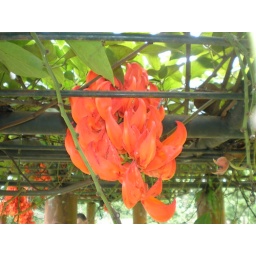
close enough shot of some flower or fruit in eden natural park in davao philippines